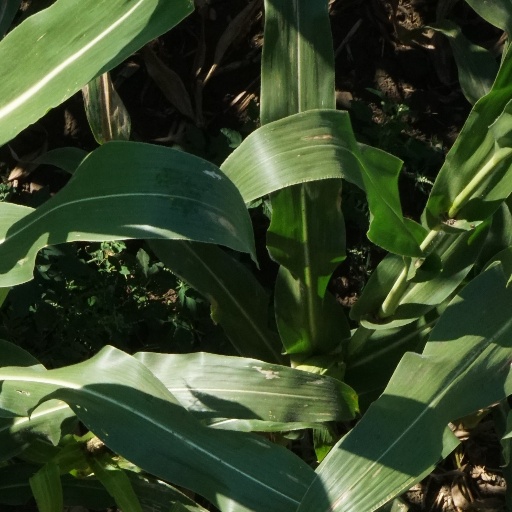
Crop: maize; corn